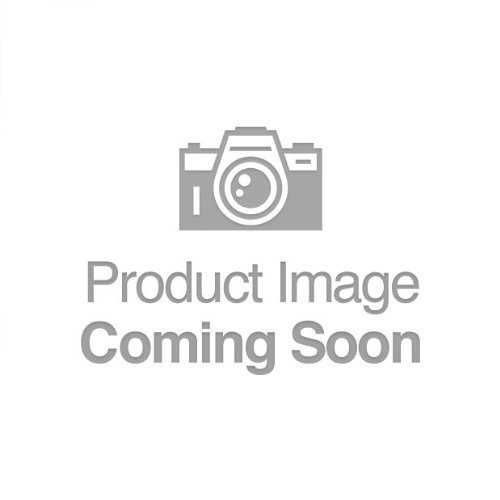
Item Name: Perricone, Prem Lemonade +CRV, 32 Ounce
Value: 32.0
Unit: Fl Oz

Price: 6.99